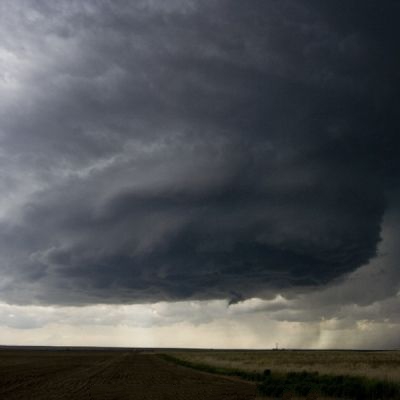
Cloud type: Cumulonimbus (Cb)